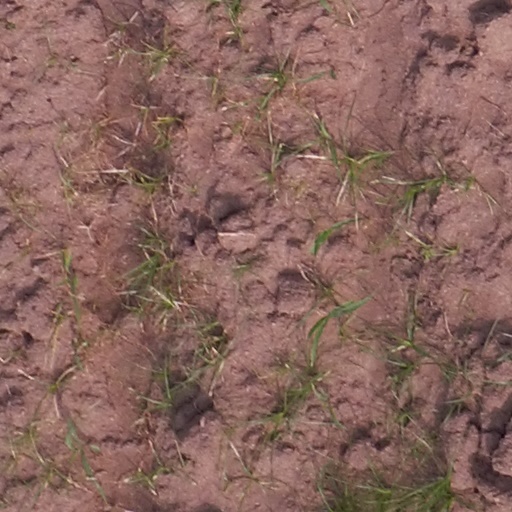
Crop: maize; corn